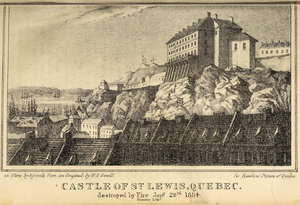
Gravure ""Castle of St. Lewis, Quebec"", représentant le château Saint-Louis, à Québec. Gravure ""on Stone by Sproule from an Original by W.S. Sewell for Hawkin's Picture of Québec"". Publiée en 1834 dans le livre Hawkins's Picture of Québec, entre les pages 128 et 129."
Le château Saint-Louis était un édifice de la haute-ville de Québec, situé à l'emplacement actuel de la terrasse Dufferin, tout près du Château Frontenac, sur le sommet de la falaise dominant la ville basse de Québec. Le site de forts et des châteaux Saint-Louis est reconnu comme un lieu d'importance historique national depuis 2001, par la Commission des lieux et monuments historiques du Canada.